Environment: real
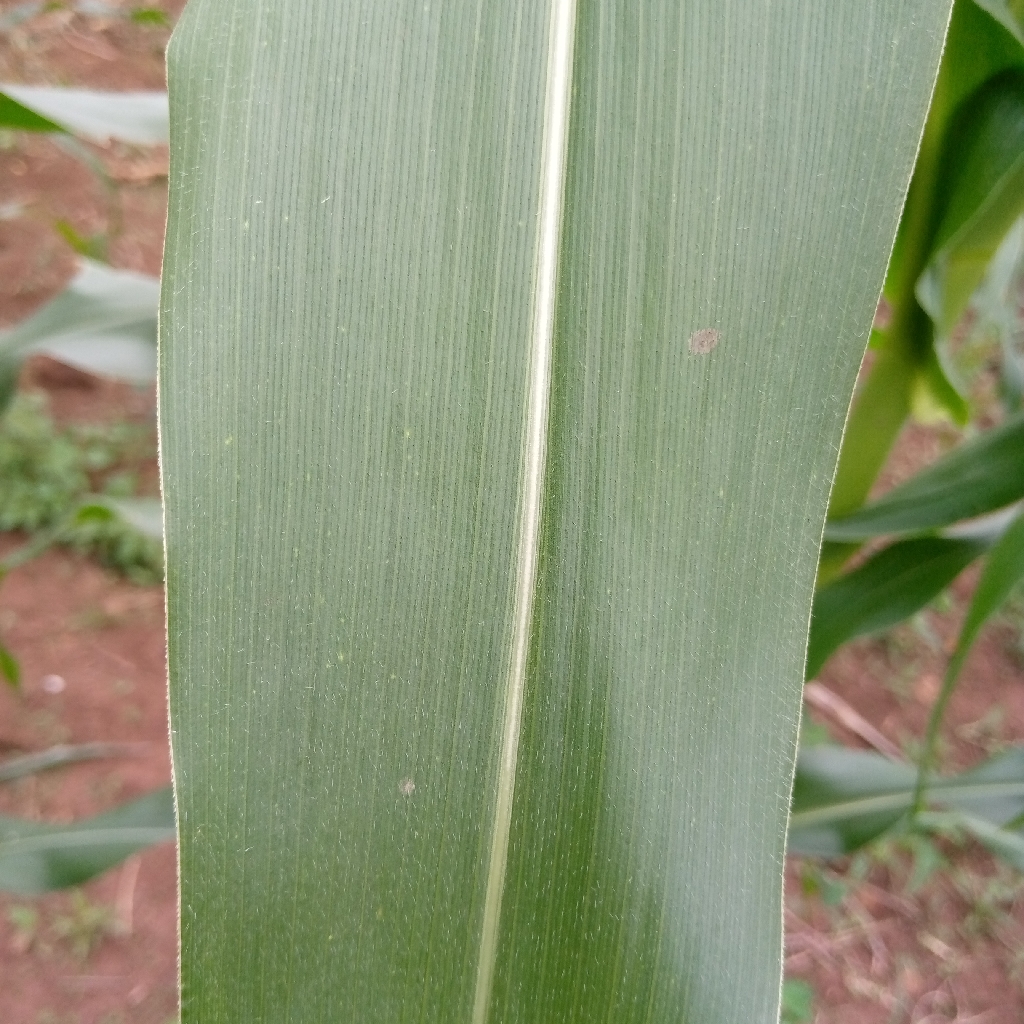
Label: healthy